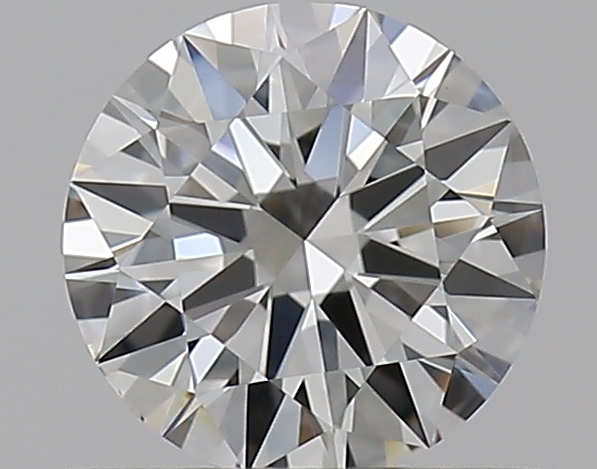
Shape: round
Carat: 0.5
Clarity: VVS2
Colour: I
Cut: EX
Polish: EX
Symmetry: EX
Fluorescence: N
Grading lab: GIA
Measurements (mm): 5.13 x 5.16 x 3.09